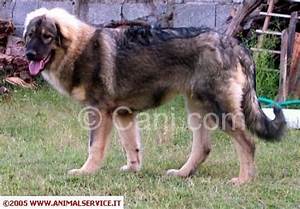
Label: cane